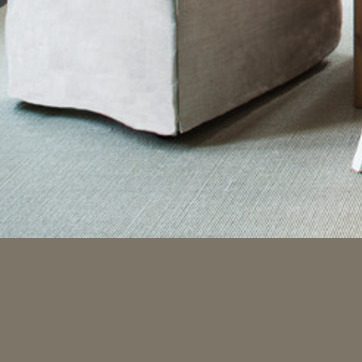
Material: carpet